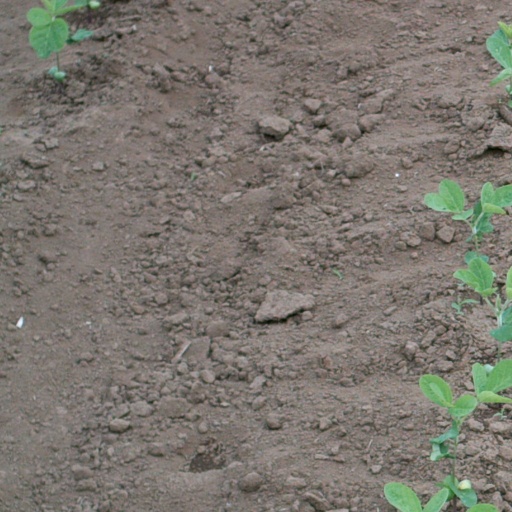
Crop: soybean